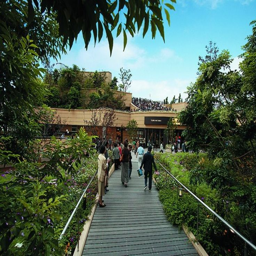
it really looks like a garden